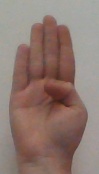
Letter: kaaf